Pippi Goes on Board (film)

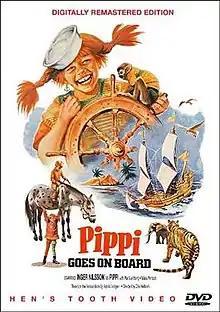
The DVD cover

Pippi Goes on Board (original German title: "Pippi geht von Bord", Swedish title: "Pippi på de sju haven") is a 1969 Swedish/West German film, based on the eponymous children's books by Astrid Lindgren with the cast of the 1969 TV series "Pippi Longstocking". The film consisted of re-edited footage from the TV series. It was produced by Beta Film, one of the German co-producers of the TV series after the success of their first compilation movie "Pippi Longstocking", using scenes and episodes not used in the first film. Despite its title, the film has little-to-nothing to do with the book of the same name in terms of story. The movie was eventually released in Sweden in 1973, where it has been poorly received, due to its disjointed continuity compared to the TV series. It was released in the US in 1975.